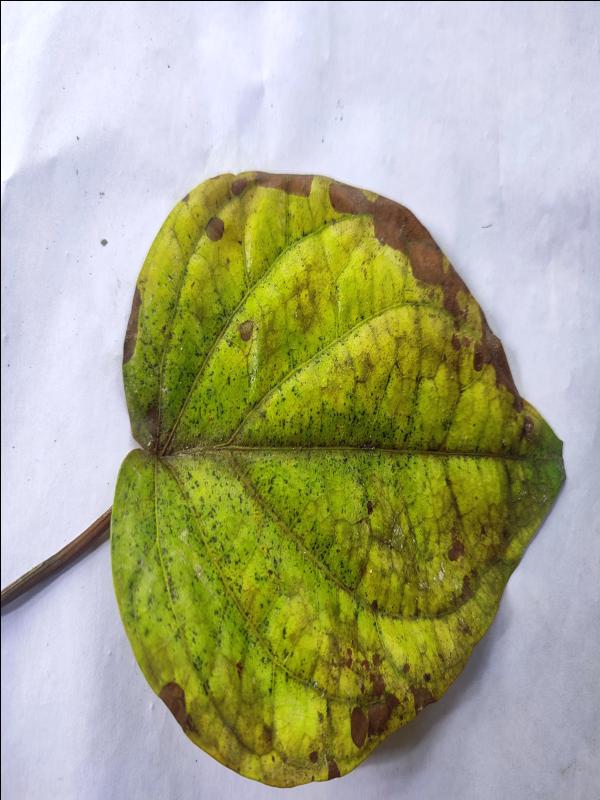
Label: Dried_Leaf